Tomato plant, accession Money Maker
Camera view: vertical (180 deg); turntable rotation: 240 degrees
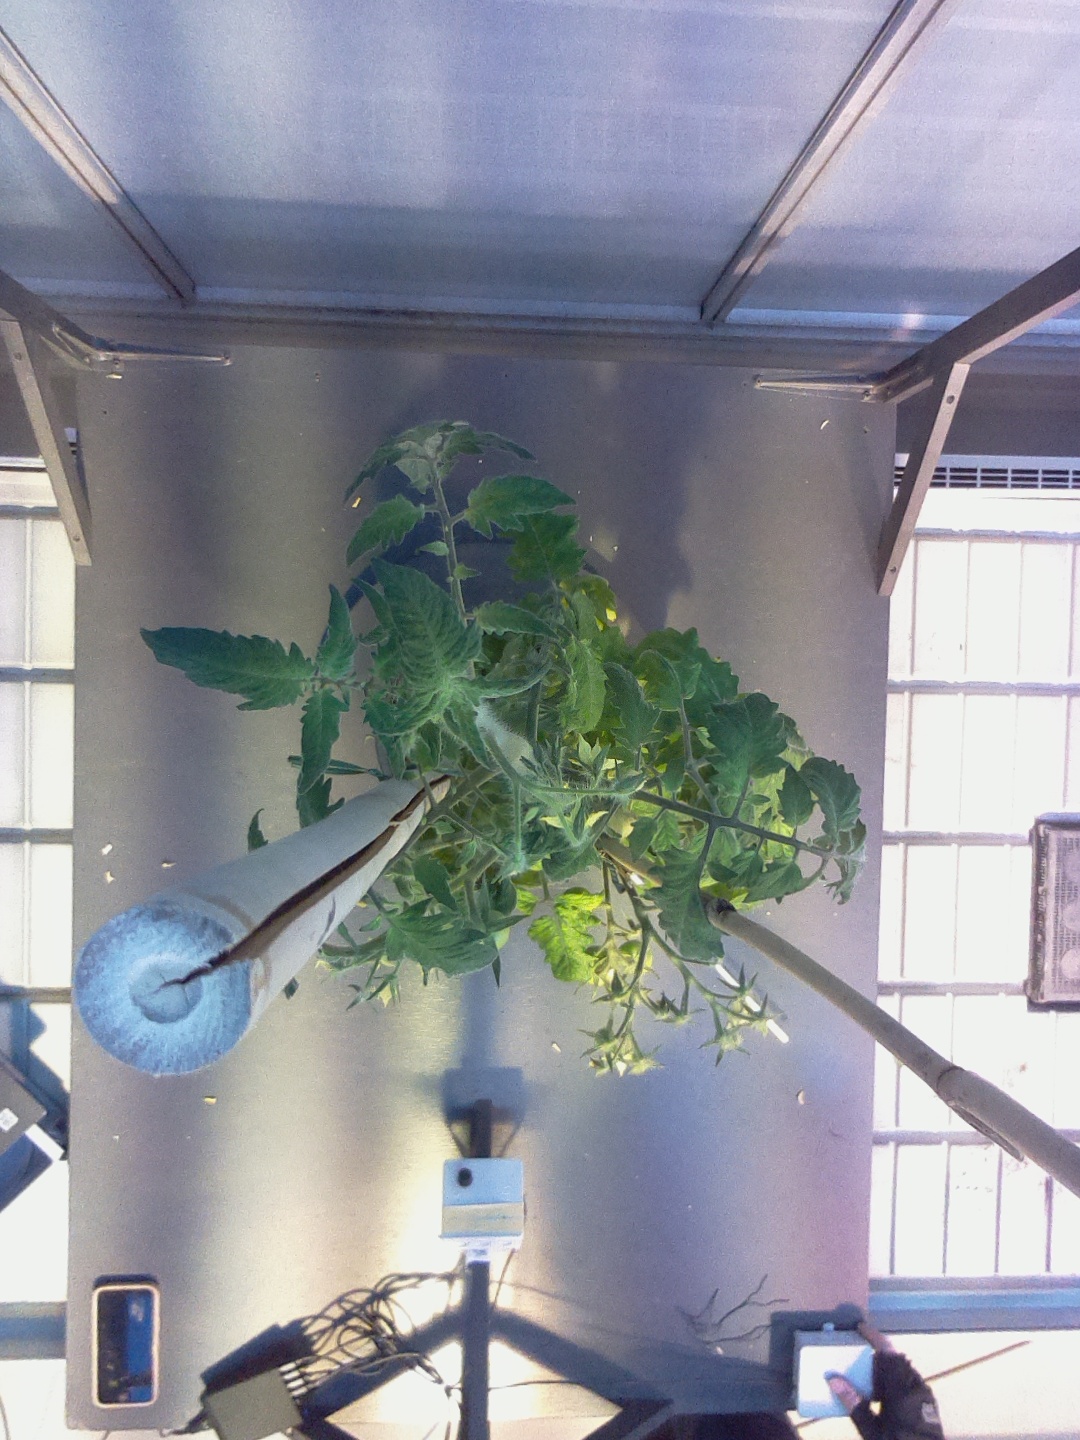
BBCH growth stage 71: 10%-20% of final fruit size